Newt Allen

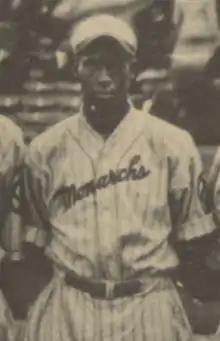
Allen at the 1924 Colored World Series

Newton Henry Allen (May 19, 1901 – June 9, 1988) was an American second baseman and manager in baseball's Negro leagues.